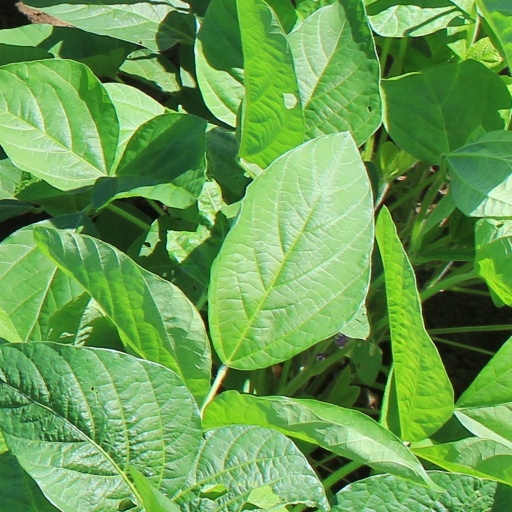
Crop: soybean